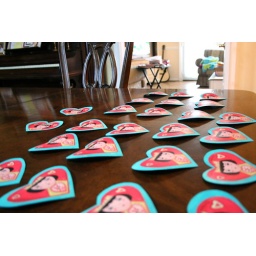
..because I have to use every table in the house when I do things....